23rd Division (United Kingdom)

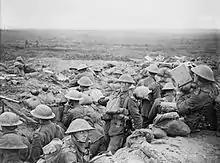
Infantry and signal section of 13th D.L.I. on the Menin Road

Ordered to relieve the 34th Division the 23rd entered the Somme battle on 3 July, and subsequently advanced toward and captured Contalmaison by 10 July. The divisions second V.C. was won by 2nd Lt Donald Bell of the 9th Yorkshire Regiment on 5 July when he and two others (who both won the D.C.M.) rushed a machine gun nest. The division was relieved on 11 July, except for the 68th Brigade which joined the 34th Division on 11 July and took part in an abortive attack on Pozières on the night of 16/17 July, the artillery remained in action supporting the 1st Division. Indicative of the high morale of the division, the sick list for 14 July was one man. By 20 July the division once again had its three original brigades, the 70th Brigade returning from 8th Division where it had suffered heavy losses in the first day of the Somme battle and the 68th returning from the 34th Division.